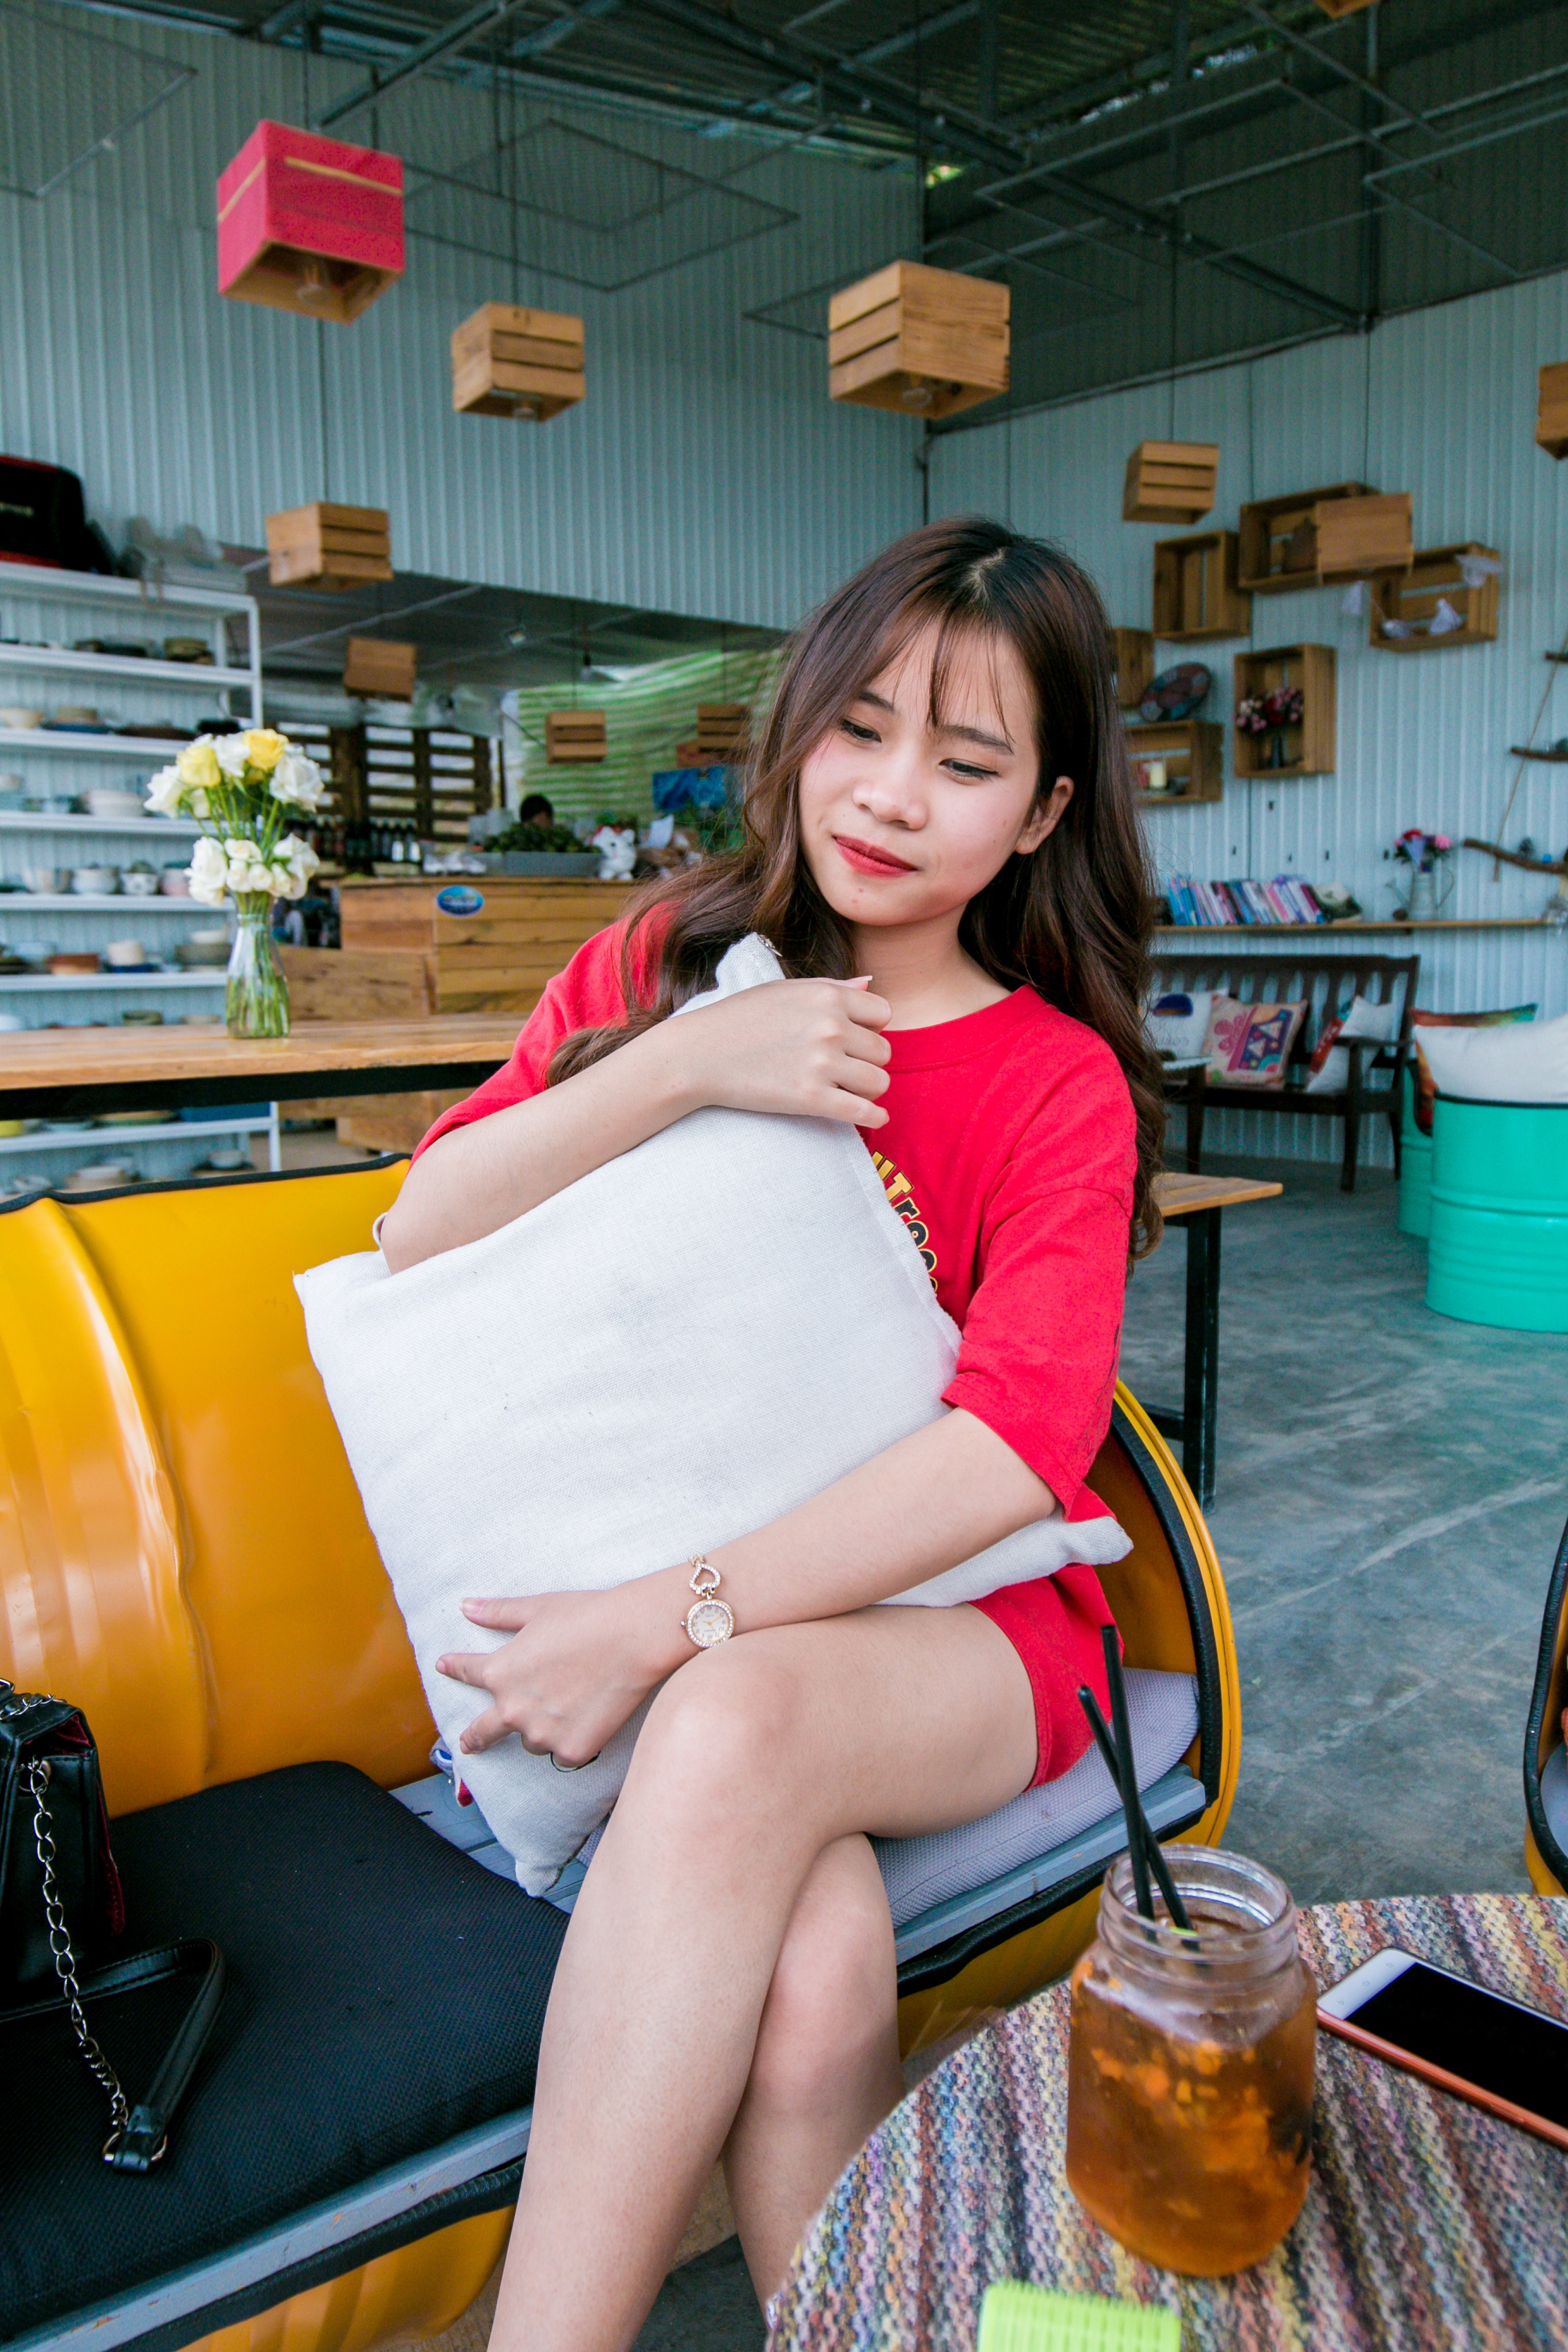
leg, human leg, thigh, beauty, skin, fashion, yellow, snapshot, sitting, human body, long hair, room, smile, photography, leisure, model, japanese idol